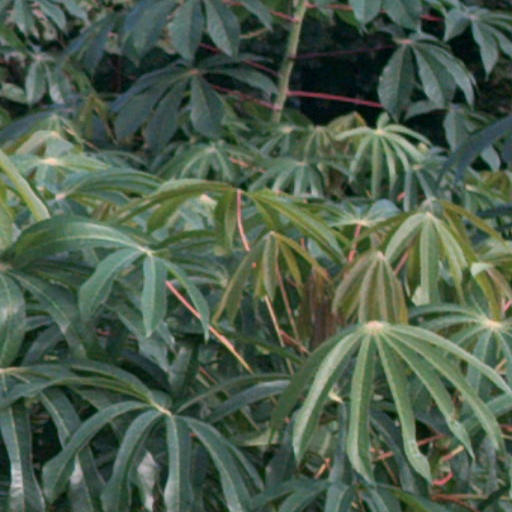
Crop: cassava